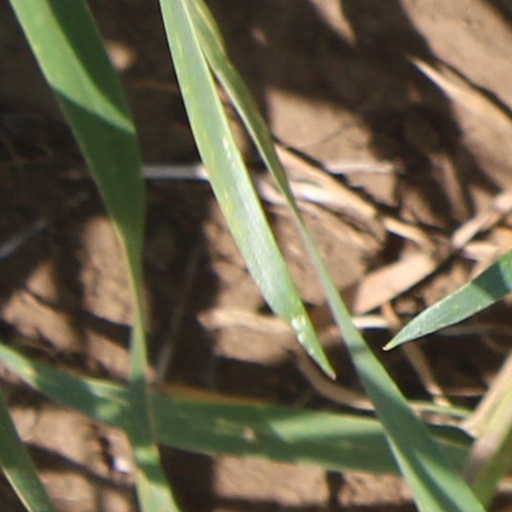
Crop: wheat